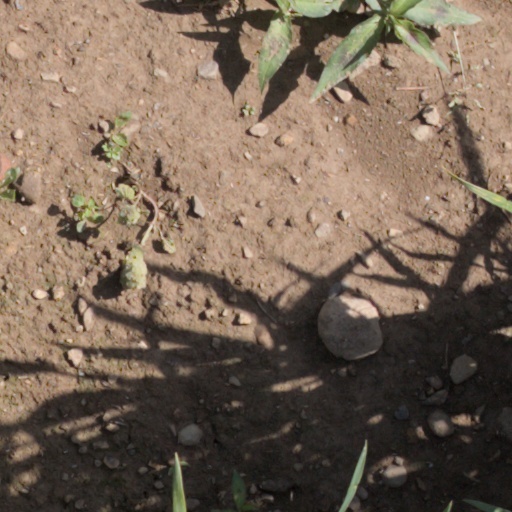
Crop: wheat